Sex segregation

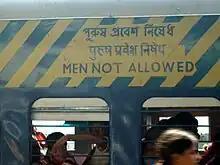
A sign mandating sex segregation on a women's only train car in India

The term "sex" in "sex segregation" refers to the biological distinctions between men and women, used in contrast to "gender". The term "segregation" refers to separation of the sexes, which can be enforced by rules, laws, and policies, or be a "de facto" outcome in which people are separated by sex. Even as a "de facto" outcome, sex segregation taken as a whole can be caused by societal pressures, historical practices, socialized preferences and “fundamental biological differences”. Sex segregation can refer to literal physical and spatial separation by sex. The term is also used for the exclusion of one sex from participation in an occupation, institution, or group. Sex segregation can be complete or partial, as when members of one sex predominate within, but do not exclusively constitute, a group or organization.